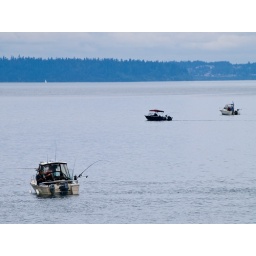
The salmon are running off Redondo Beach near Des Moines, WA